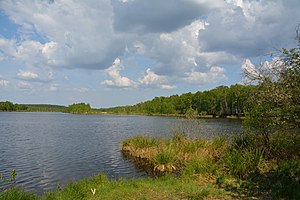
Hasenmoor
Fra Naturschutzgebiet Hasenmoor
Hasenmoor er en by og en kommune i det nordlige Tyskland, beliggende i Amt Kaltenkirchen-Land i den vestlige del af Kreis Segeberg. Kreis Segeberg ligger i den sydøstlige del af delstaten Slesvig-Holsten.